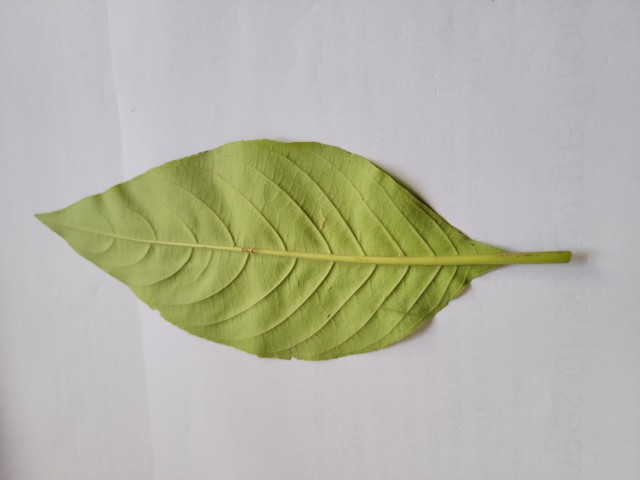
Plant: basok